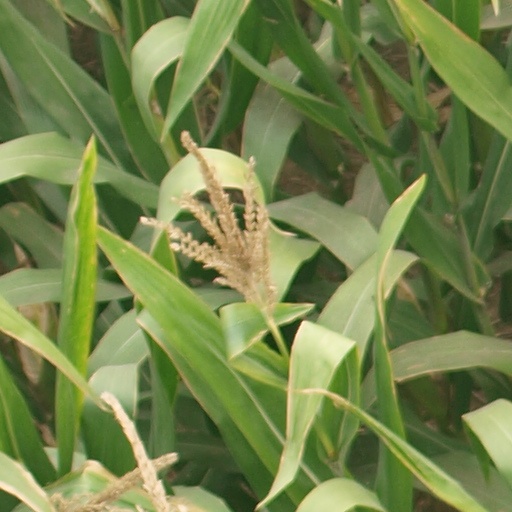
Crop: maize; corn